Religious Issue

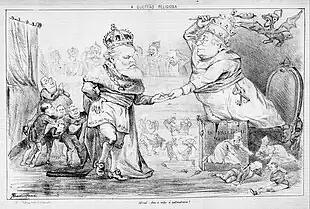
1875 satire by Bordalo Pinheiro referring to the bishops' amnesty. The original caption read: After all... he [Pedro II] ceded his hand to the paddle!

Contrary to the emperor's prediction, the amnesty, despite officially ending the religious issue, not only did not solve the problem the crisis had raised, but also aggravated it, weakening the position of the monarchy in the eyes of public opinion. The issue became generalized, and the mutual attacks and provocations became more poignant. And even with all this, the formal separation between the constituted powers was still not desired by any of them.